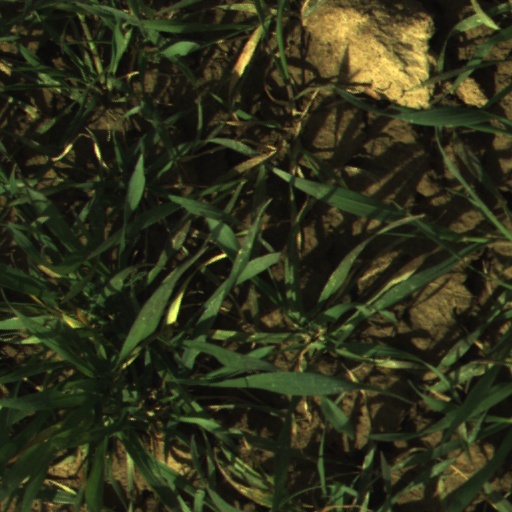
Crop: wheat